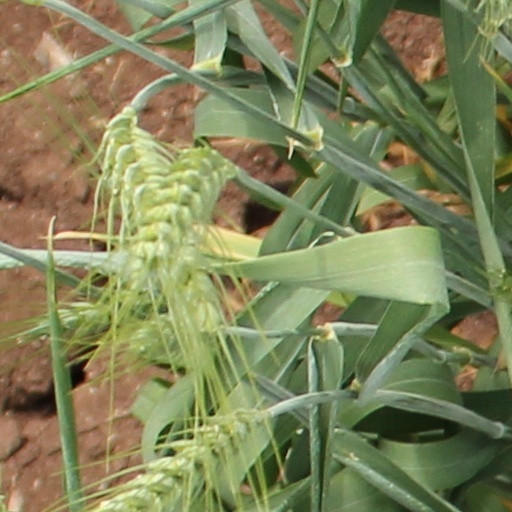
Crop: wheat